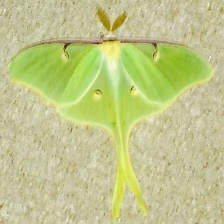
Species: LUNA MOTH